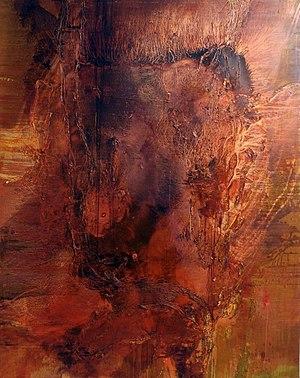
Peter Casagrande est un artiste-peintre contemporain allemand d'origine italo-allemande. Il vit et travaille près de Munich.